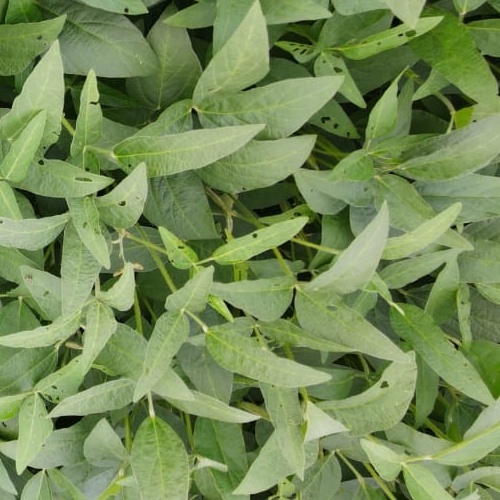
Label: Diabrotica_speciosa